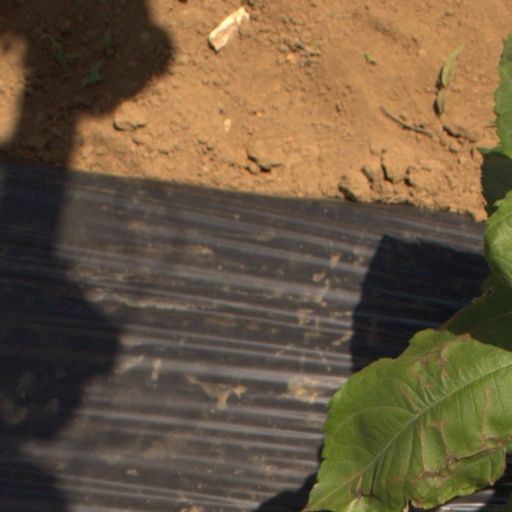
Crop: Jerusalem artichoke